Gurgura (woreda)

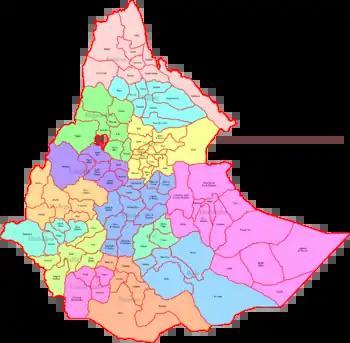
Historic: Former provinces and awrajjas (includes the Eritrea territory)

Prior to the 1995 Constitution, Ethiopia was divided into provinces, and those were further subdivided into awrajjas, then into woredas and then sub-woredas. Previously, Gurgura woreda was part of the Gurgura na Gara Gurgurcha Awwraja, then during the Mengistu regime, Issa na Gurgura Awrajja (which was Dire Dawa + zone shinile ) and during the TPLF rule the zone shinile saw further subdivision subdivisions into Gurgura woreda (Dire Dawa) and sitti zone of the somali region. After the 1995 Constitution, the terms "province" and "awrajja" were dropped in favor of the terms "region" and "zone".